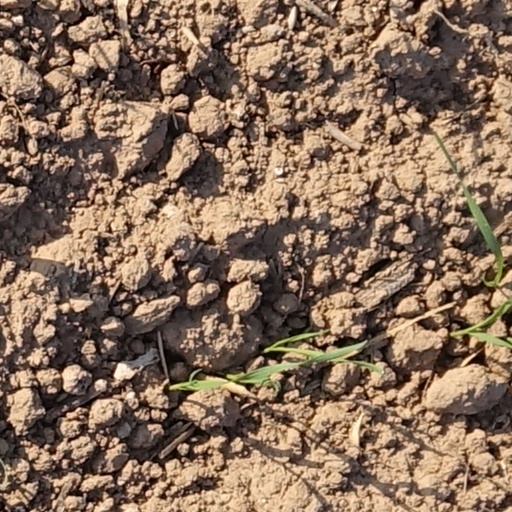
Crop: wheat